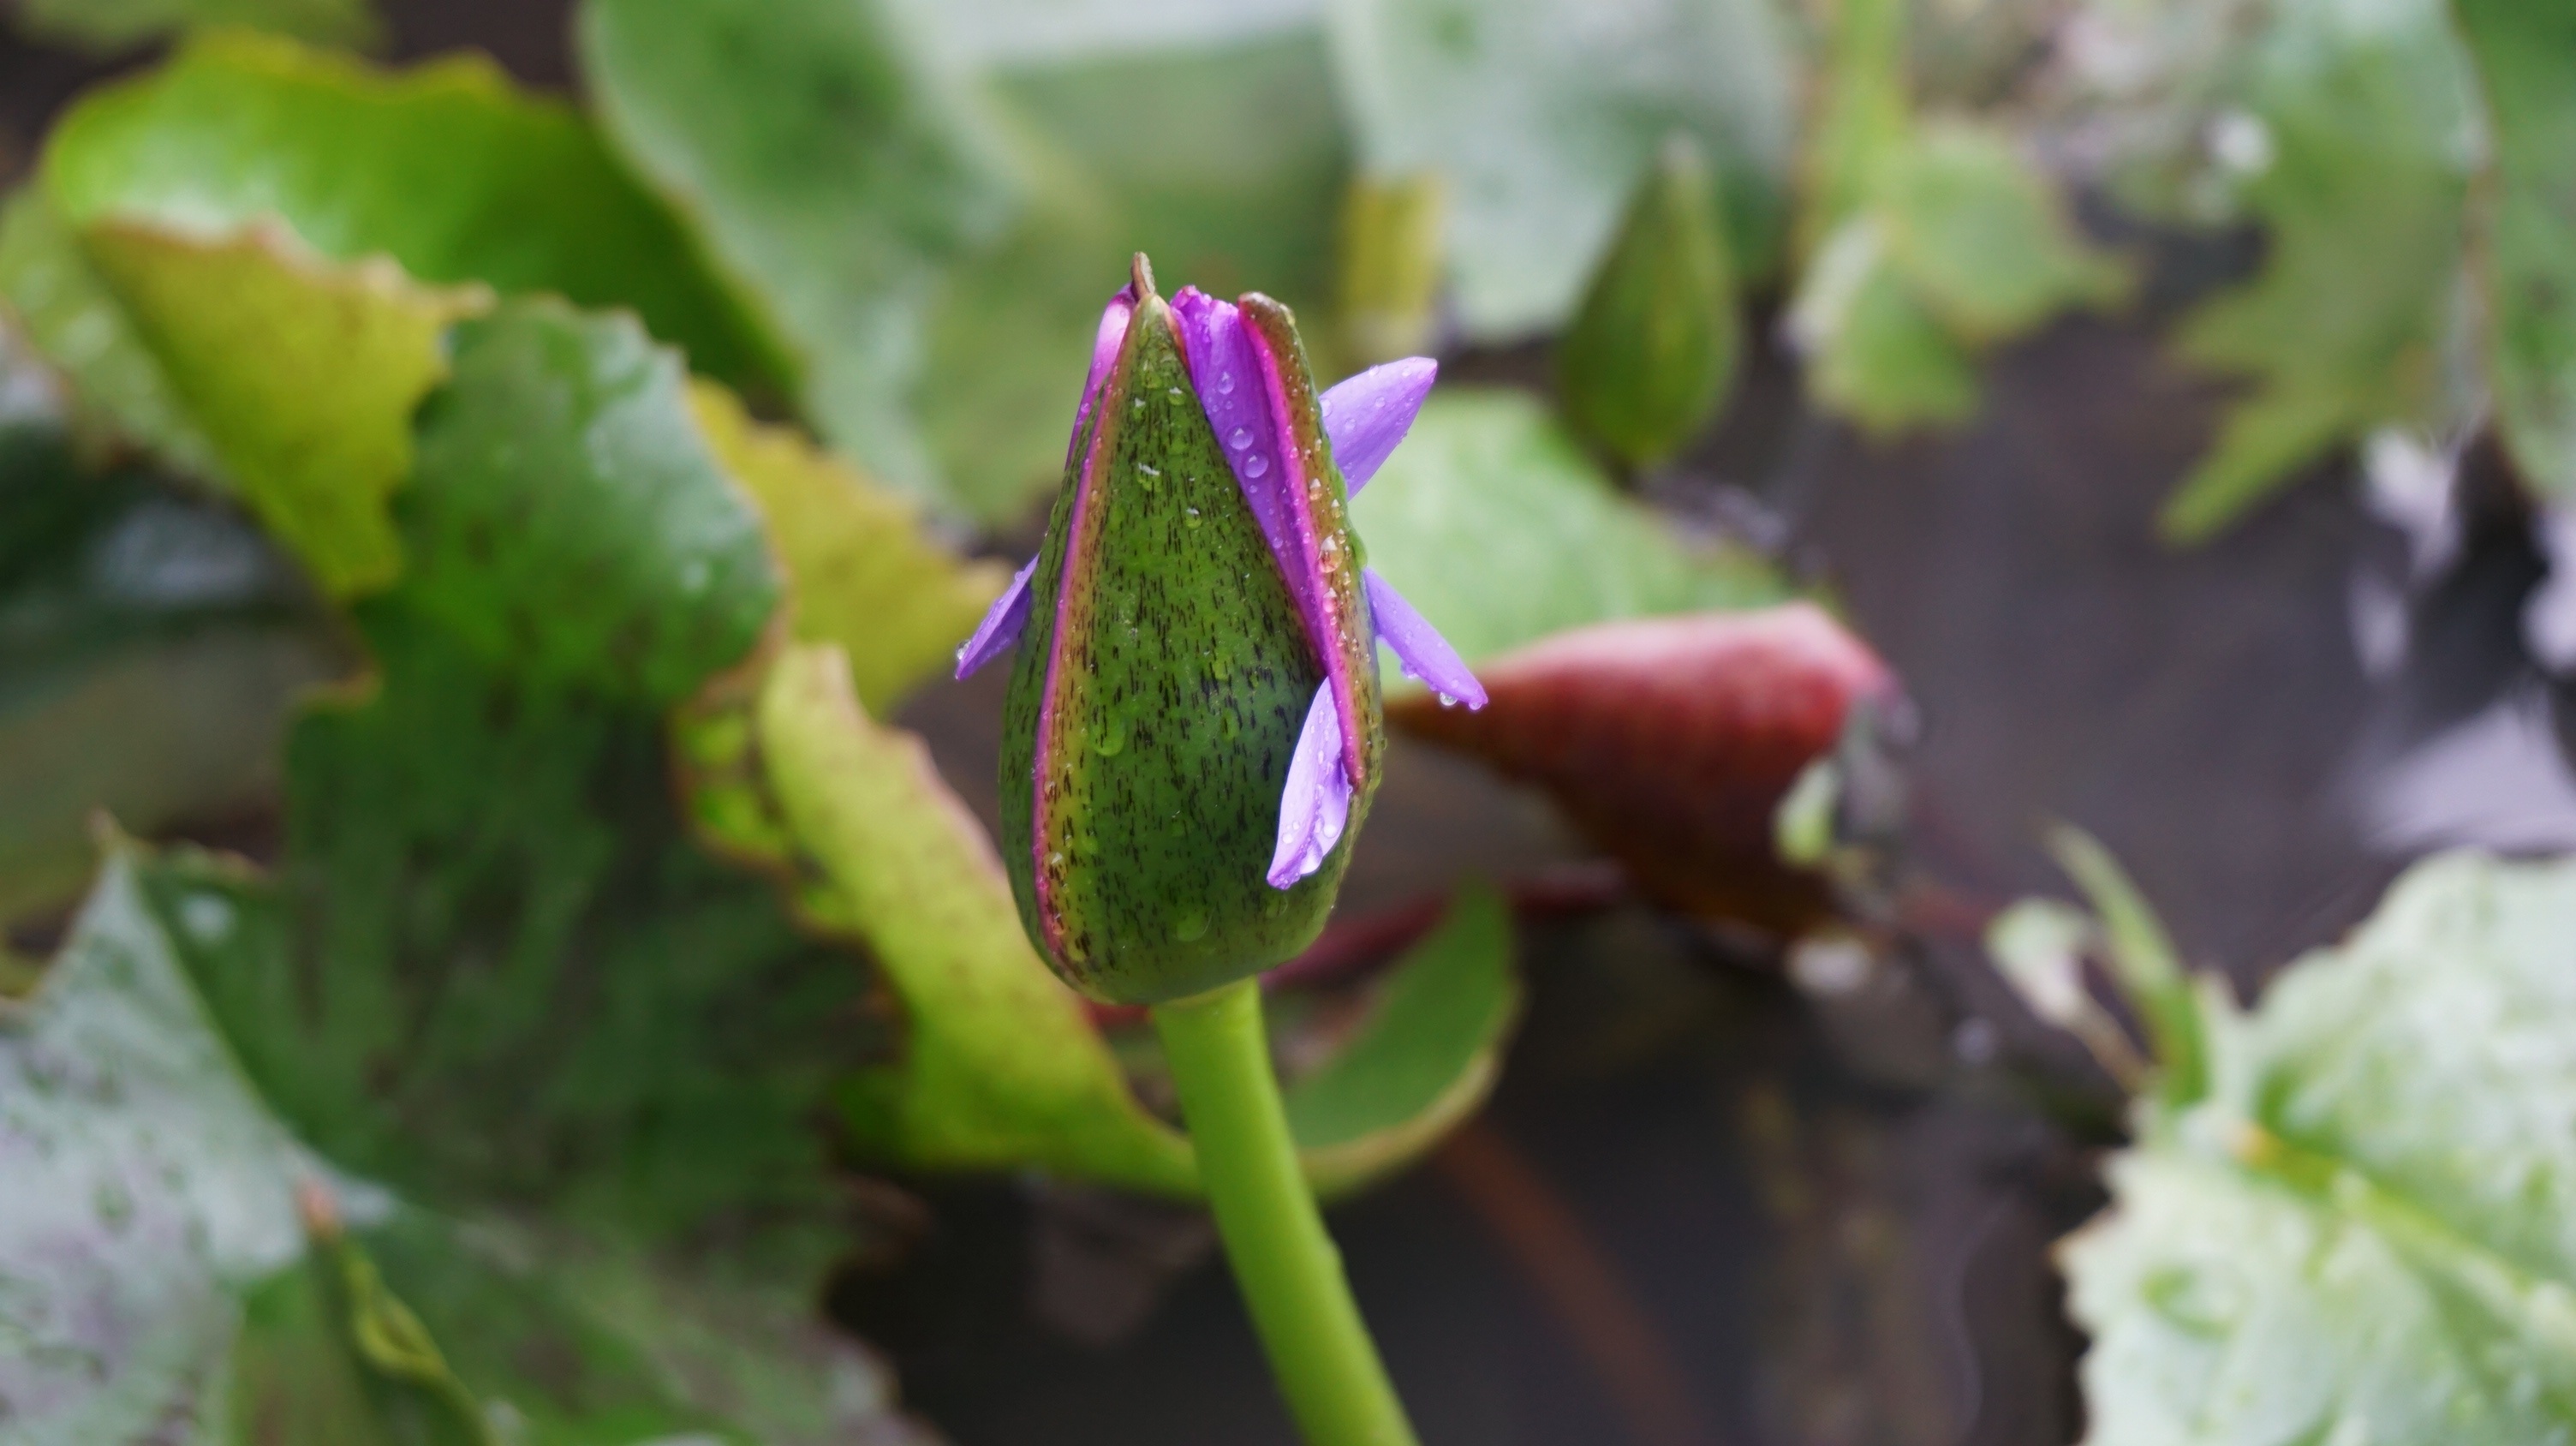
water, nature, plant, leaf, flower, green, produce, botany, garden, flora, wildflower, flowers, lotus, bud, macro photography, flowering plant, land plant, violet family